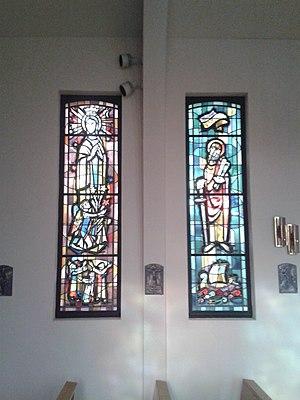
Vitraux côté amont.
L’église Saint-Victor d'Ollon est un édifice religieux catholique situé à Ollon dans le canton de Vaud en Suisse. Il ne faut pas la confondre avec le temple réformé de cette même localité, qui est l'ancienne église médiévale dite de Saint-Victor.